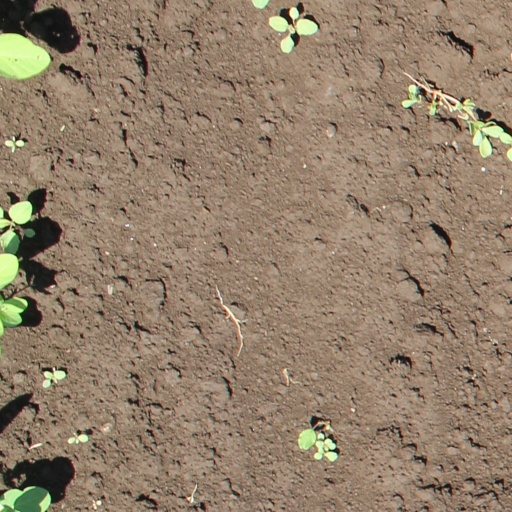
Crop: soybean